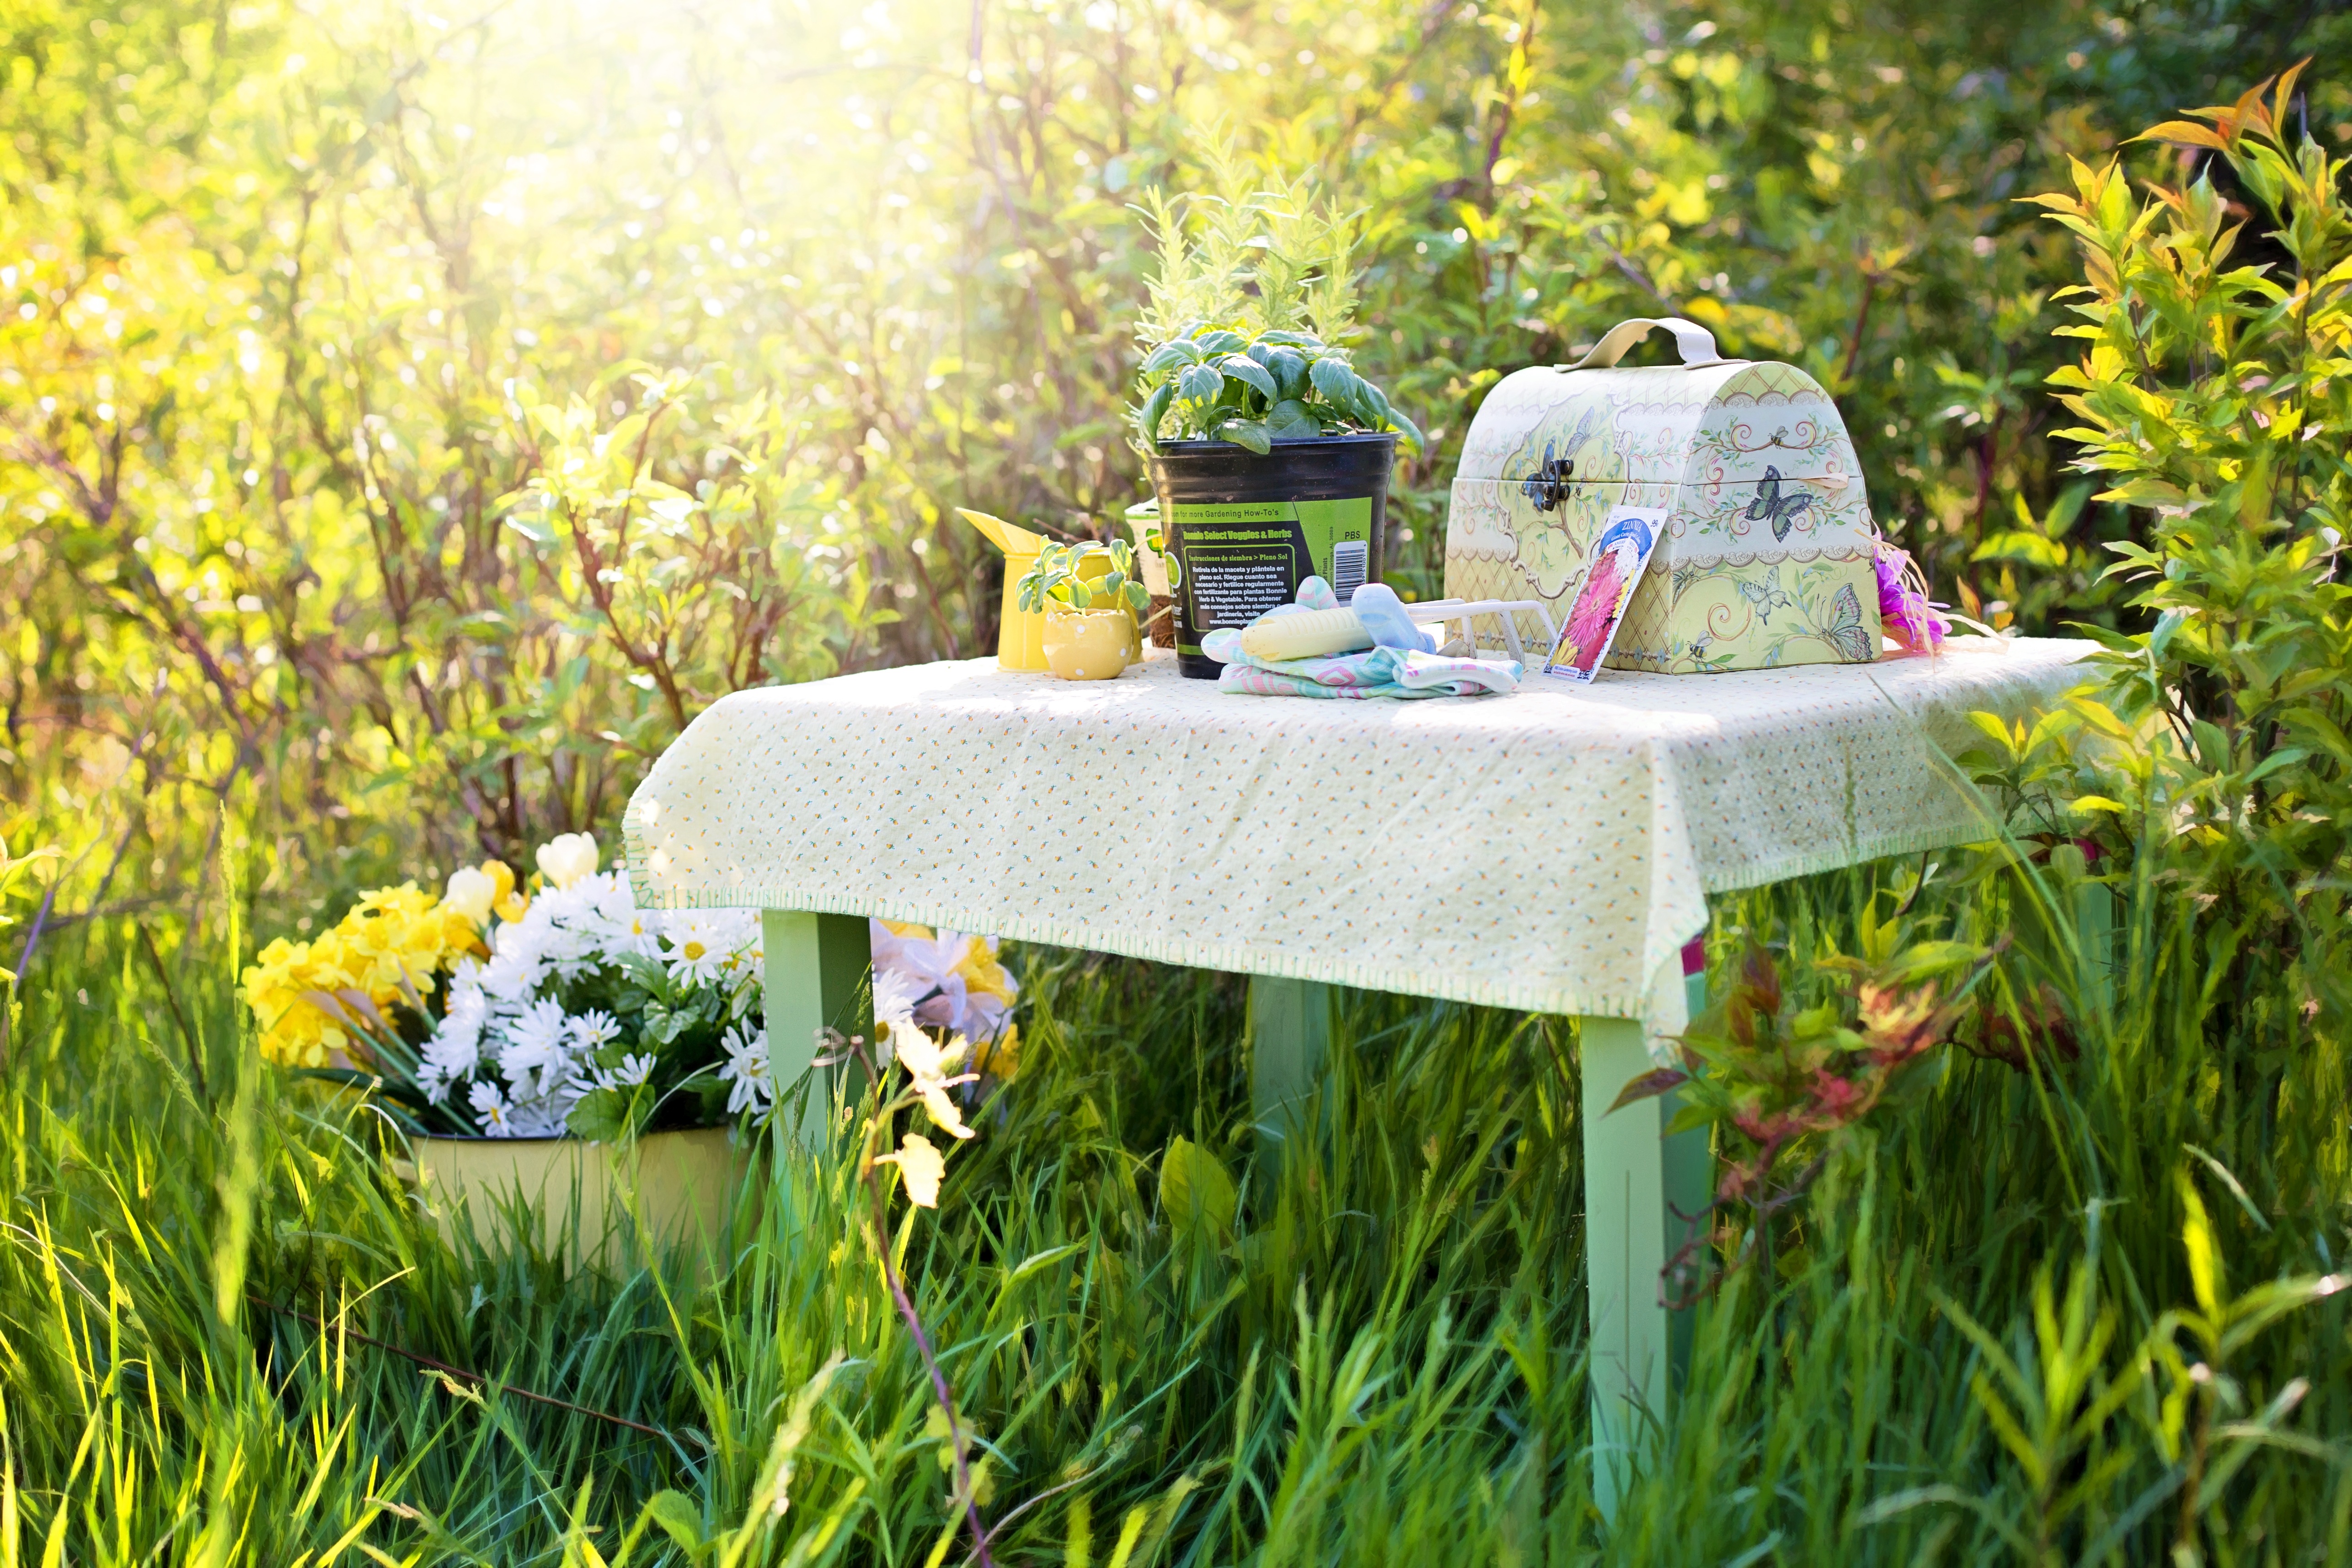
grass, lawn, meadow, flower, summer, green, autumn, backyard, yellow, garden, flora, picnic, gardening, woodland, yard, planting, herbs, garden tools